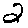
Label: 2